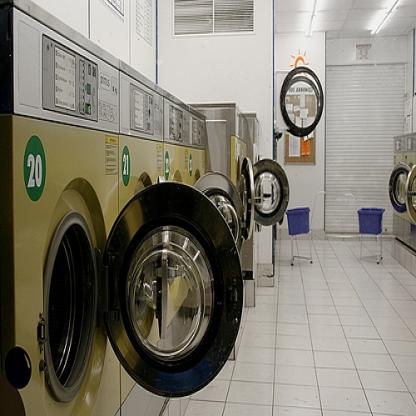
Scene: Indoor